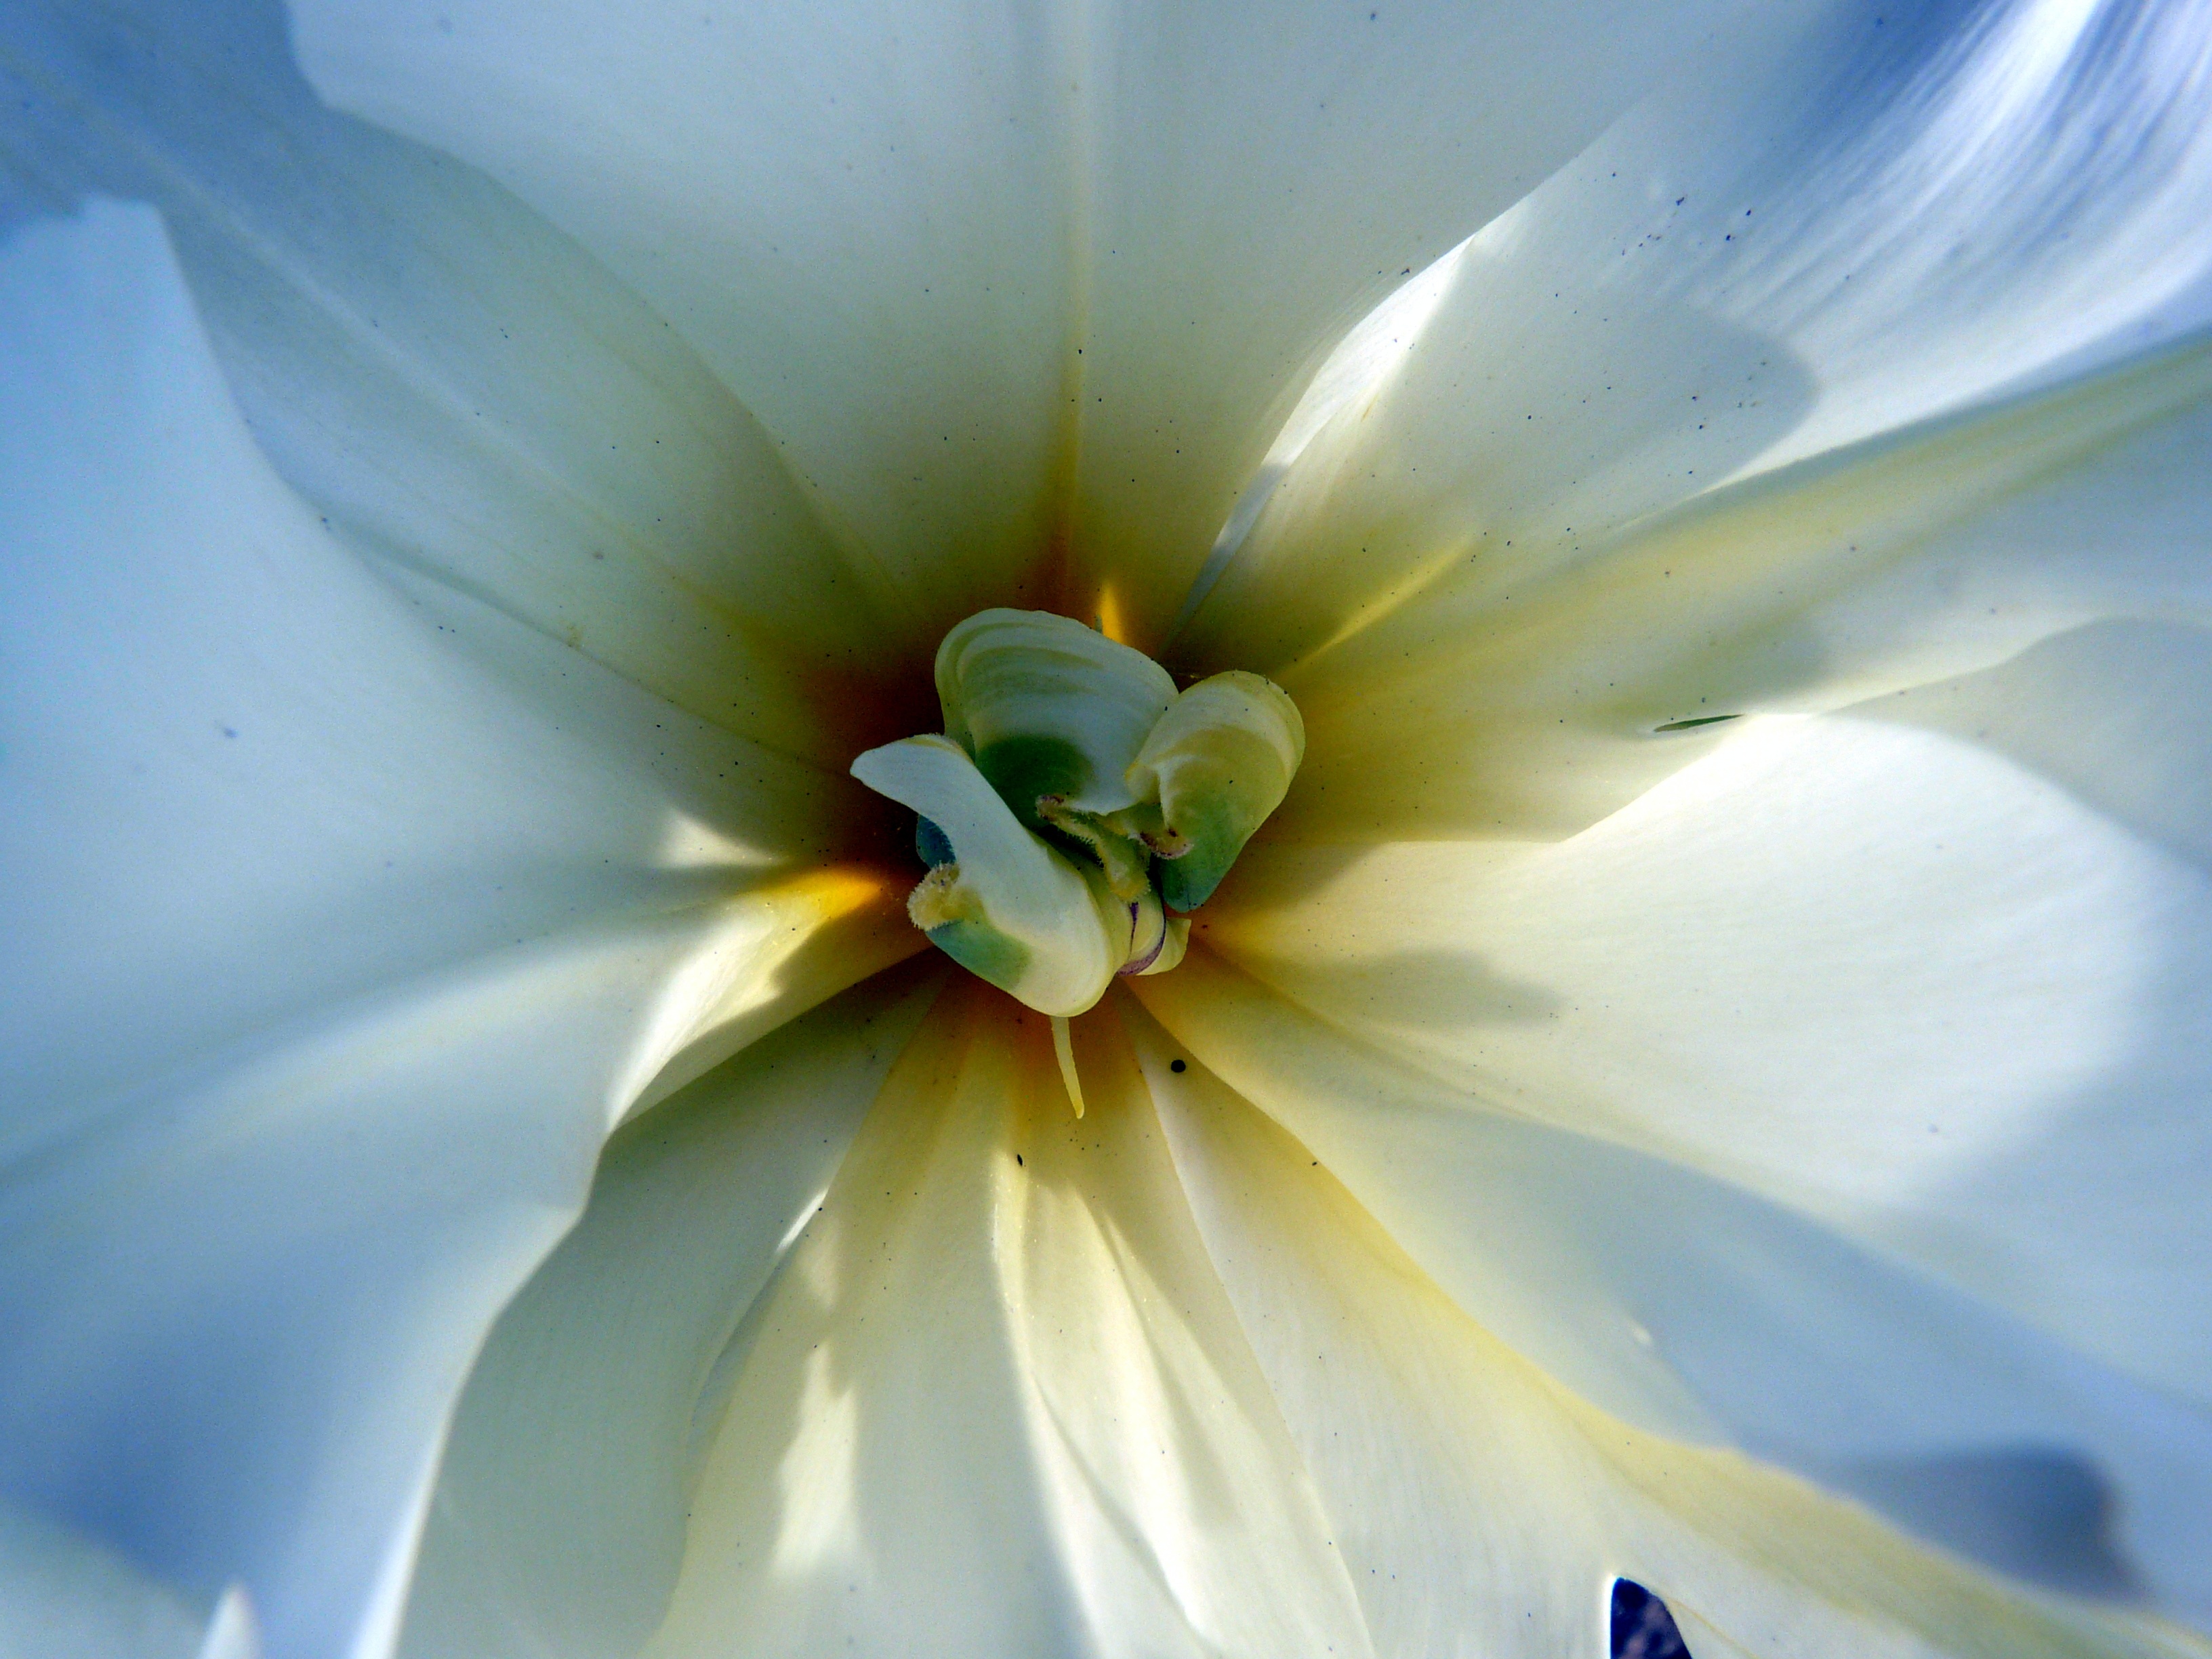
nature, blossom, plant, white, photography, sunlight, flower, petal, bloom, tulip, spring, green, botany, yellow, sacred lotus, flora, close up, lotus, lily, macro photography, flowering plant, plant stem, computer wallpaper, land plant